Porsche 919 Hybrid

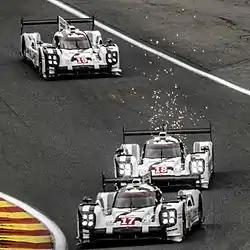
The three Porsche 919 Hybrids at the 2015 6 Hours of Spa-Francorchamps

At the season's fifth race, the 6 Hours of Fuji, Webber and Bernard's No. 20 Porsche were beaten to the pole position by Buemi and Anthony Davidson's No. 8 Toyota with less than two minutes left in qualifying; the No. 14 entry of Jani and Lieb took third. Webber and the two Toyota cars duelled until a pit stop to replace a slow puncture lost him time by double stinting his tyres. He led twelve laps, and Porsche took its second podium of 2014 by finishing the No. 20 car third after power issues. The sister No. 14 car was a further lap adrift in fourth. Three weeks later at the 6 Hours of Shanghai, Jani and Dumas qualified with an identical two-lap average to Buemi and Davidson's No. 8 Toyota; the pole position was awarded to the former because they set their times first. Webber and Hartley's No. 14 car was 0.024 seconds slower in third. Dumas led until his teammate Hartley passed him on the 22nd lap. After the No. 20 Porsche's first pit stop in the second hour, Hartley sustained a puncture and fell to sixth. Jani's No. 14 car contested Tom Kristensen's No. 1 Audi R18 e-tron quattro for third, winning the battle with assistance from Webber to claim Porsche's third podium of 2014.